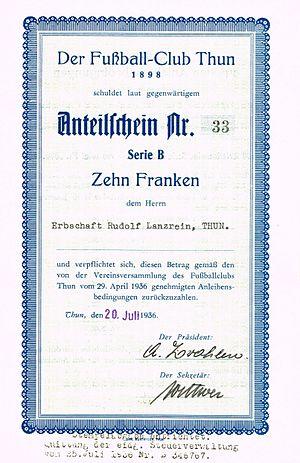
Le Fussball-Club Thun, abrégé en FC Thoune, est un club de football de la ville de Thoune en Suisse. Il évolue en Challenge League.